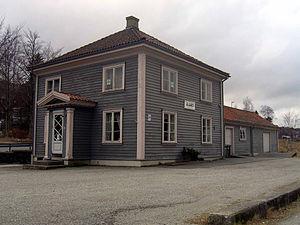
La ligne d'Ålgård ou Ålgårdbanen est une ligne ferroviaire secondaire norvégienne rattachée à la ligne de Jær et se situant dans le comté du Rogaland. Elle part de la gare de Ganddal jusqu'à Ålgård dans la commune de Gjesdal. La ligne fait 12 km de long et fut ouverte le 20 décembre 1924. Sur décision du Storting, elle fut fermée en 1988.